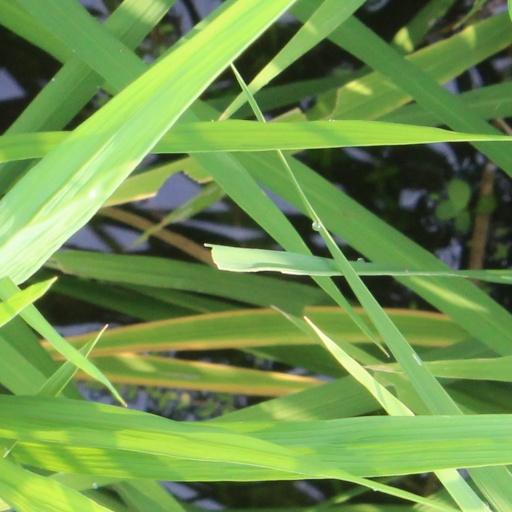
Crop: rice